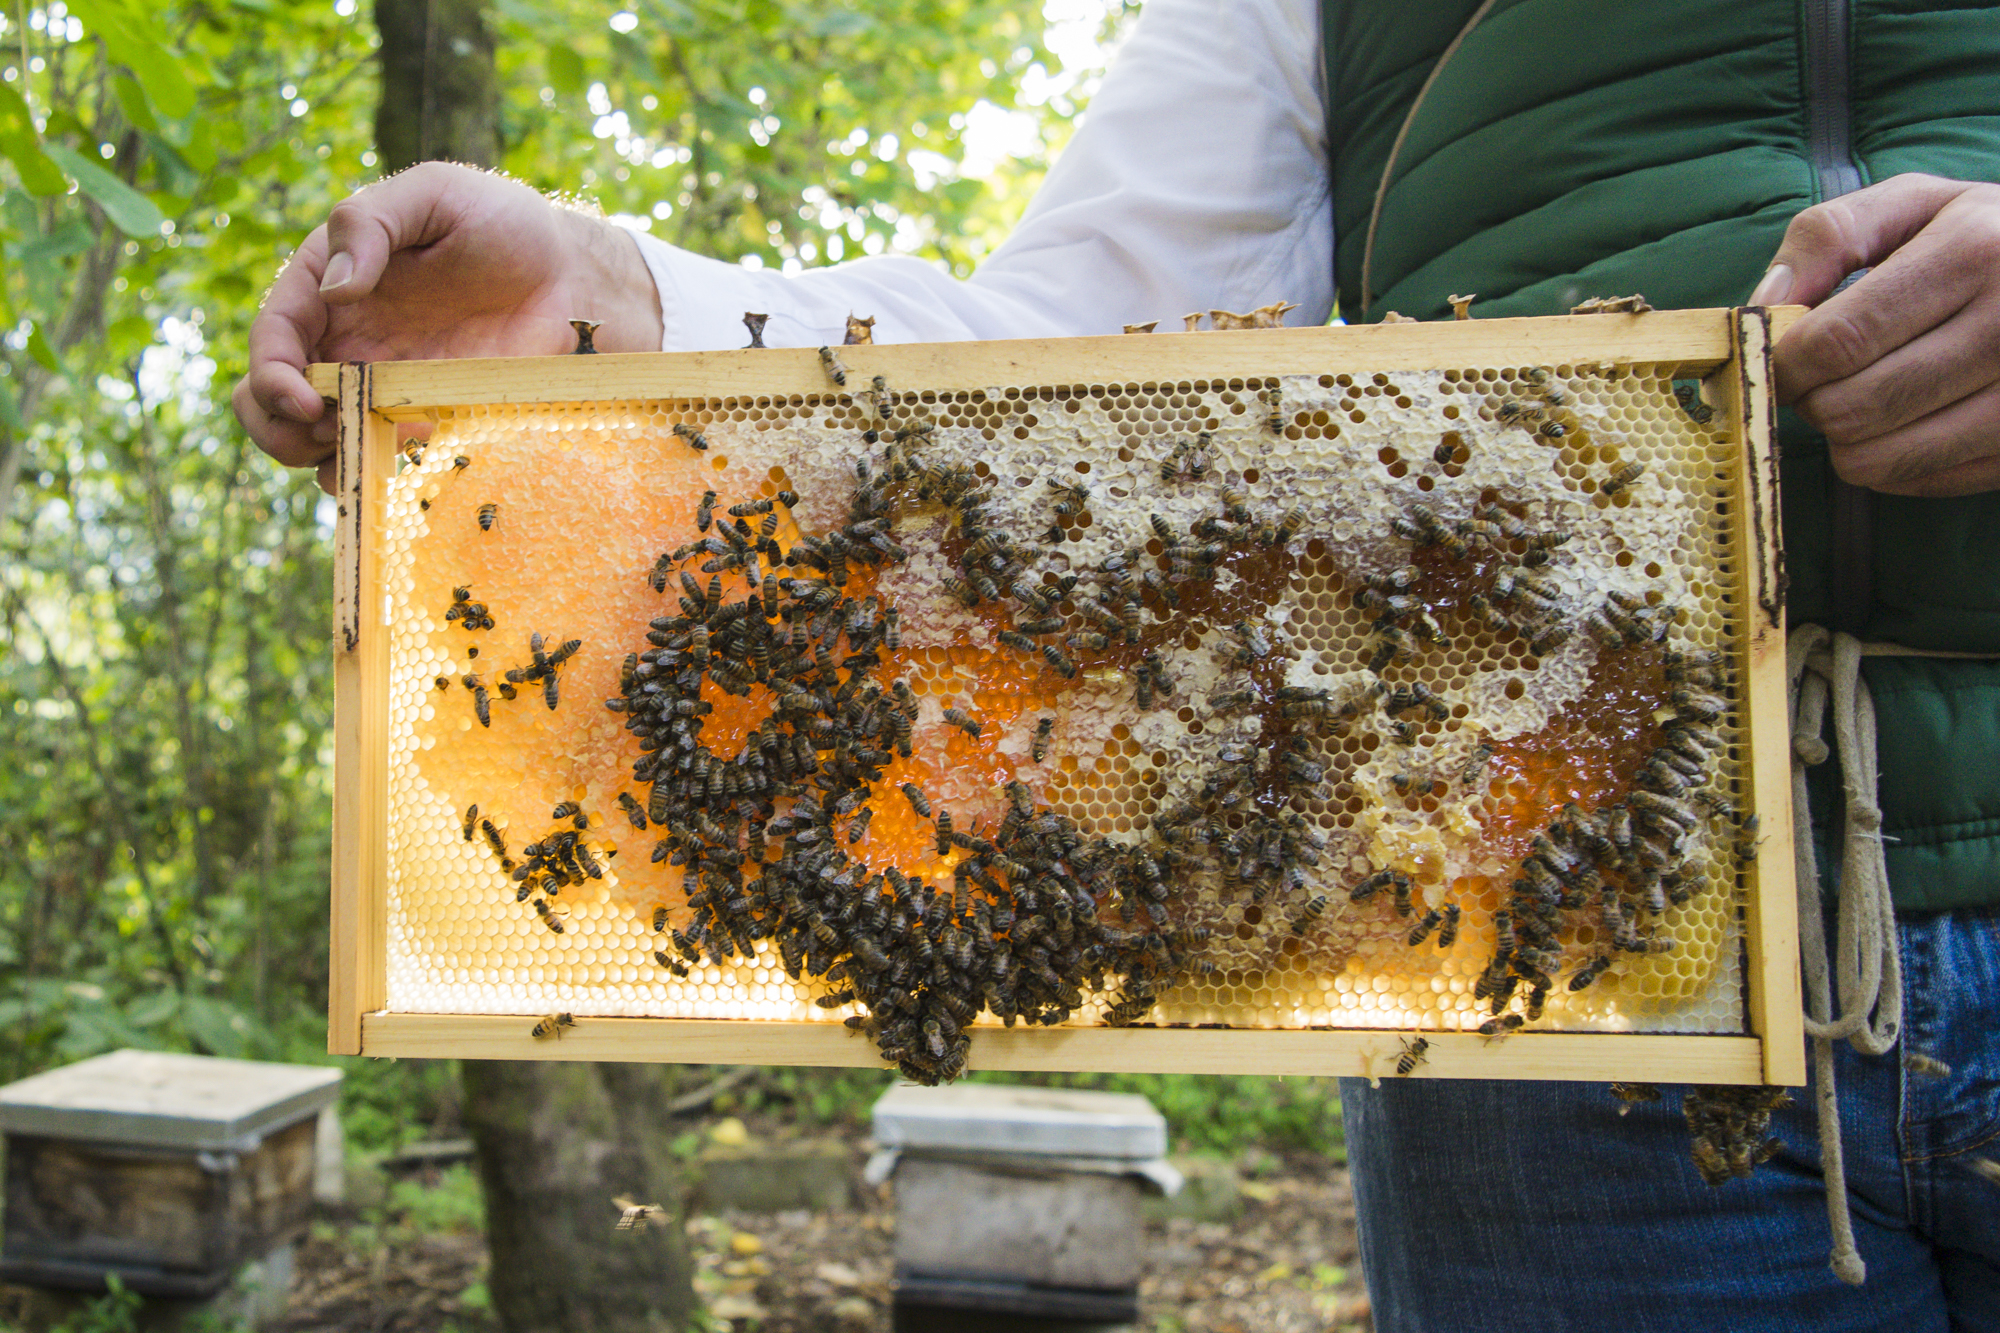
apiary, bee, guatemala, honey bee, beehive, beekeeper, pollinator, membrane winged insect, honeycomb, insect, tree